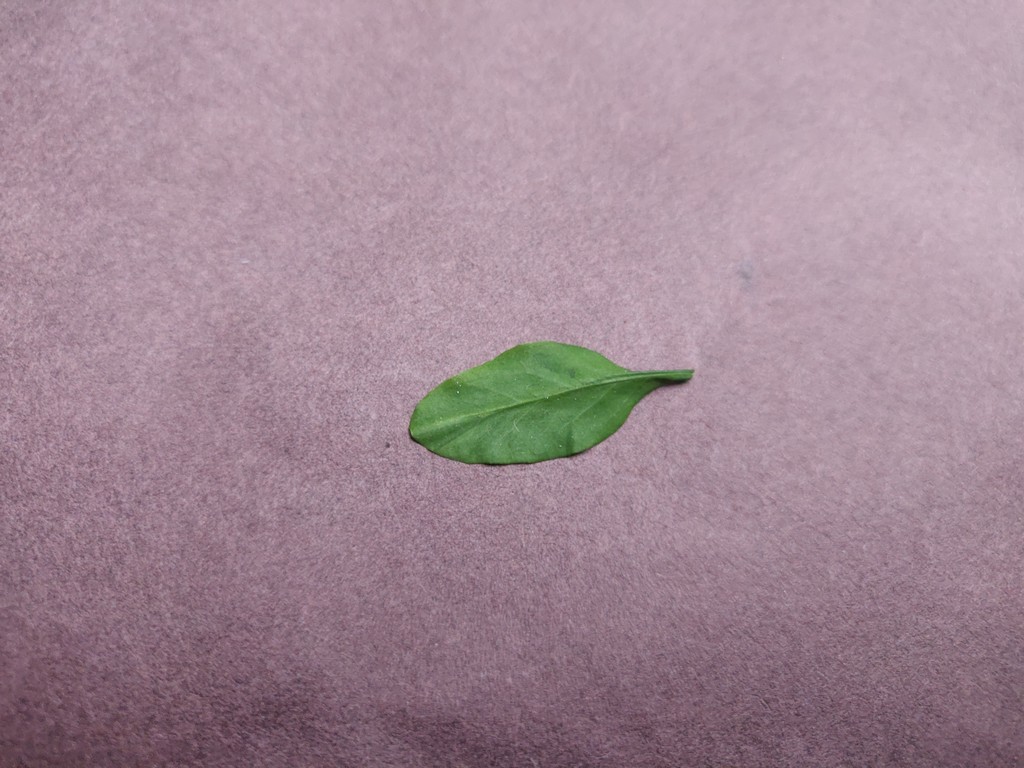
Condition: Healthy
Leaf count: single
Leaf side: front